Touch the Sky (Kanye West song)

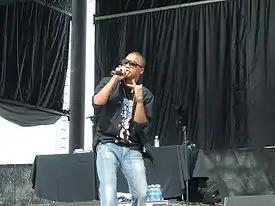
The track features a guest appearance from Lupe Fiasco, whose partner convinced him to collaborate with West.

During a July 2014 interview with DJ Skee for SKEE TV, rapper Lupe Fiasco revealed that he and West didn't meet through Chicago connections even though they both came from the city as West "was always in a different world." Initially, Fiasco didn't want to feature on "Touch the Sky", with him not "feeling the vibe" of the song at the time. After being persuaded by his partner telling him "Nah, you gotta trust me. You gotta do this," Fiasco ultimately agreed on the collaboration and stated of working with West that "from there on we kind of clicked up and kept it moving up until this day." The feature stands as Fiasco's career debut. Producer Just Blaze was asked to produce for West during a phone call with Roc-A-Fella Records, with the call leading to him being signed to the label and Just Blaze recalled "a lot of great music" being made. Throughout West's production career, comparisons have been made between him and Just Blaze.